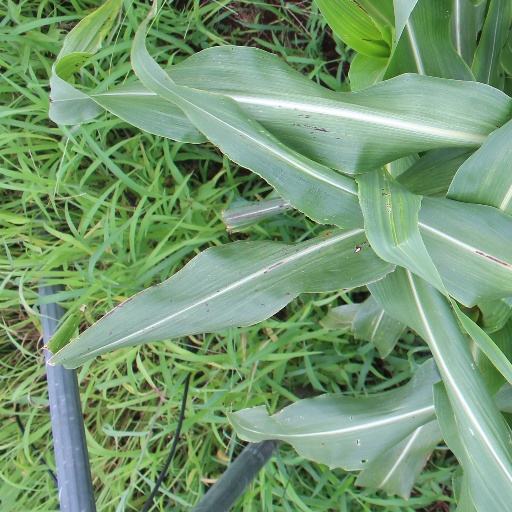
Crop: sorghum